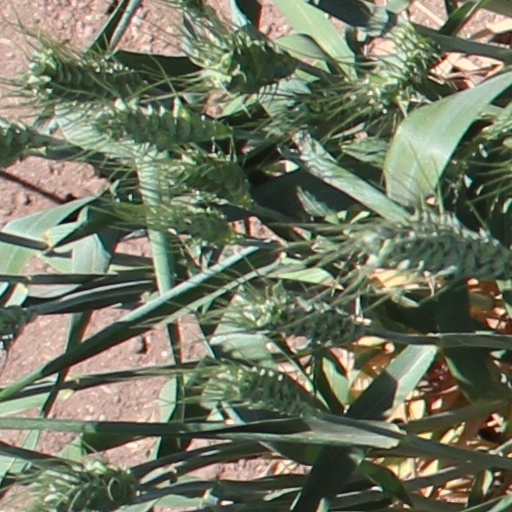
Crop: wheat